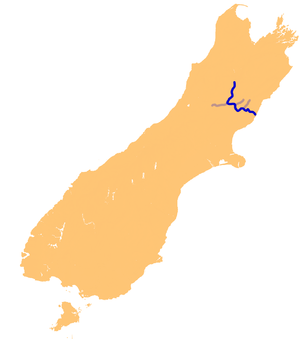
Le fleuve Waiau est un cours d’eau situé dans le nord de la région de Canterbury dans l’Île du Sud de Nouvelle-Zélande.